AMES Type 82

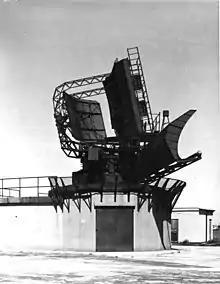
The Type 82 at RAF North Coates was mounted on a shorter platform than other production sites. Note the differences in layout from the prototype version at Malvern. The near end of the IFF antenna is the small triangle on top of the lens.

The transmitter was a magnetron that produced pulses of 1.5 MW at 3 GHz with a pulse repetition frequency (PRF) of 750 pulses per second and a pulse length of 2 microseconds.